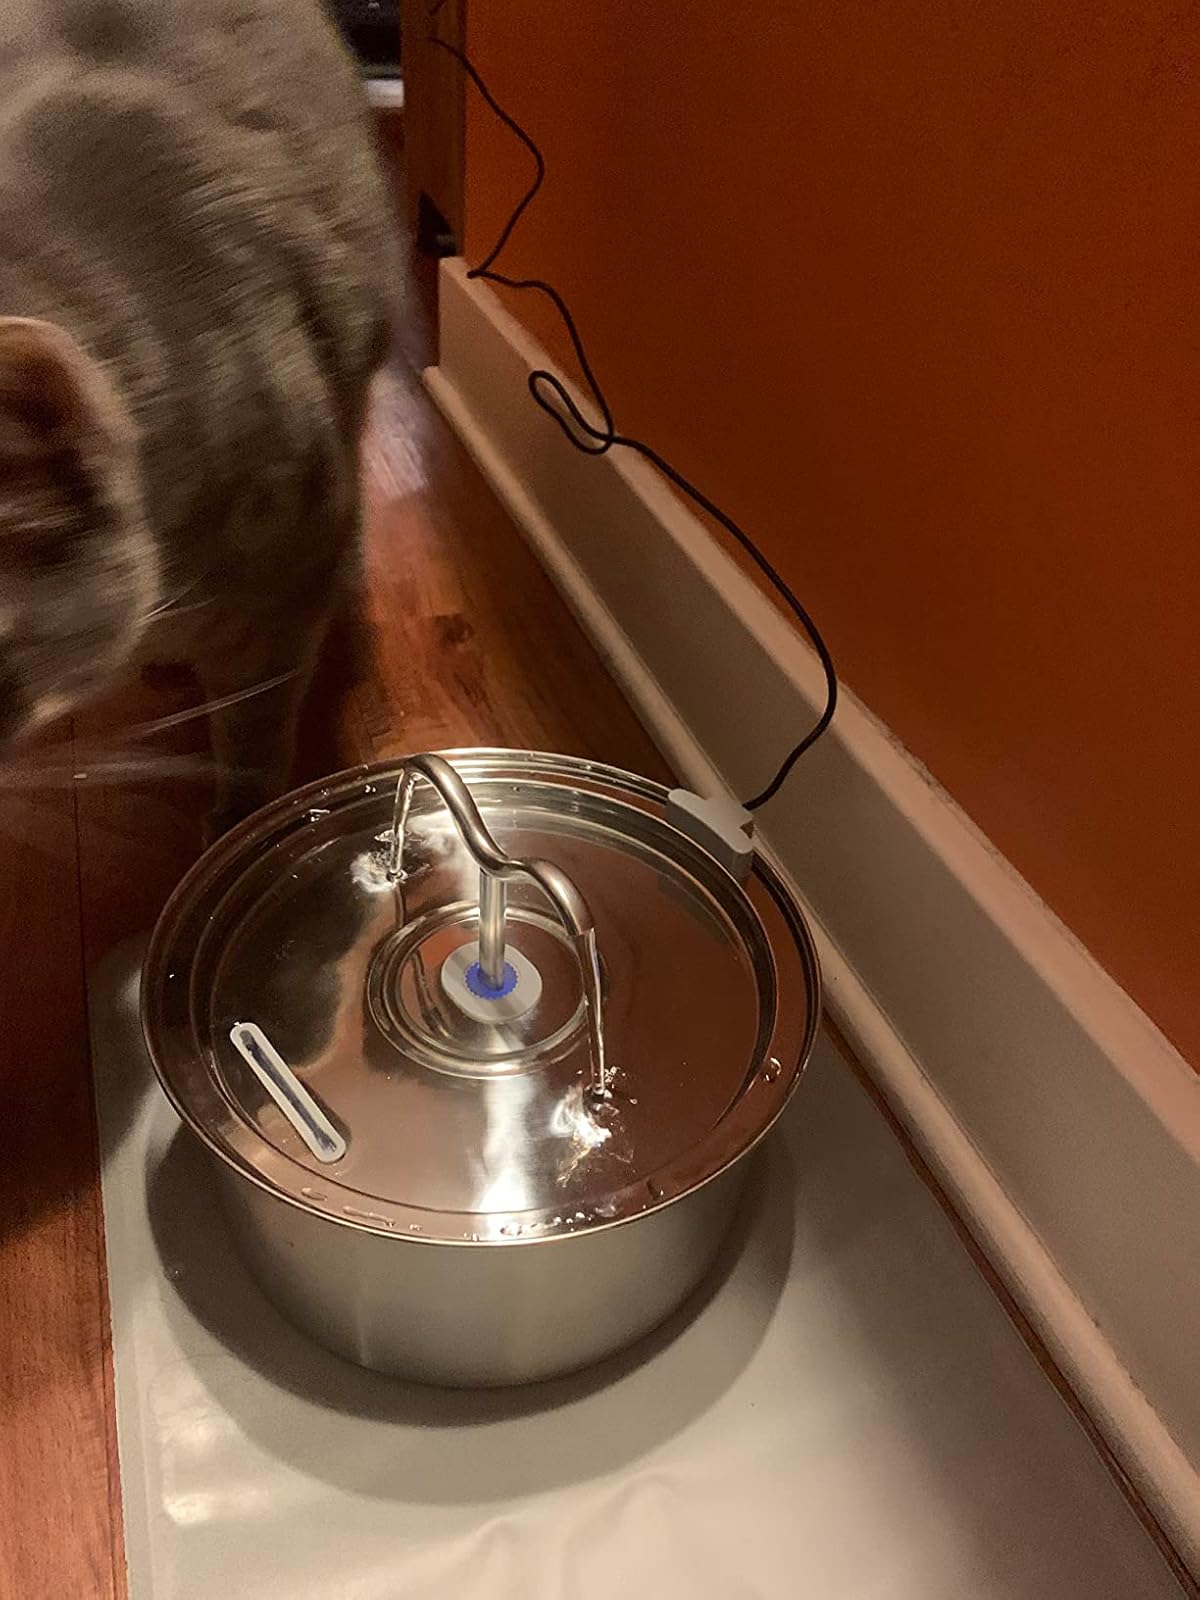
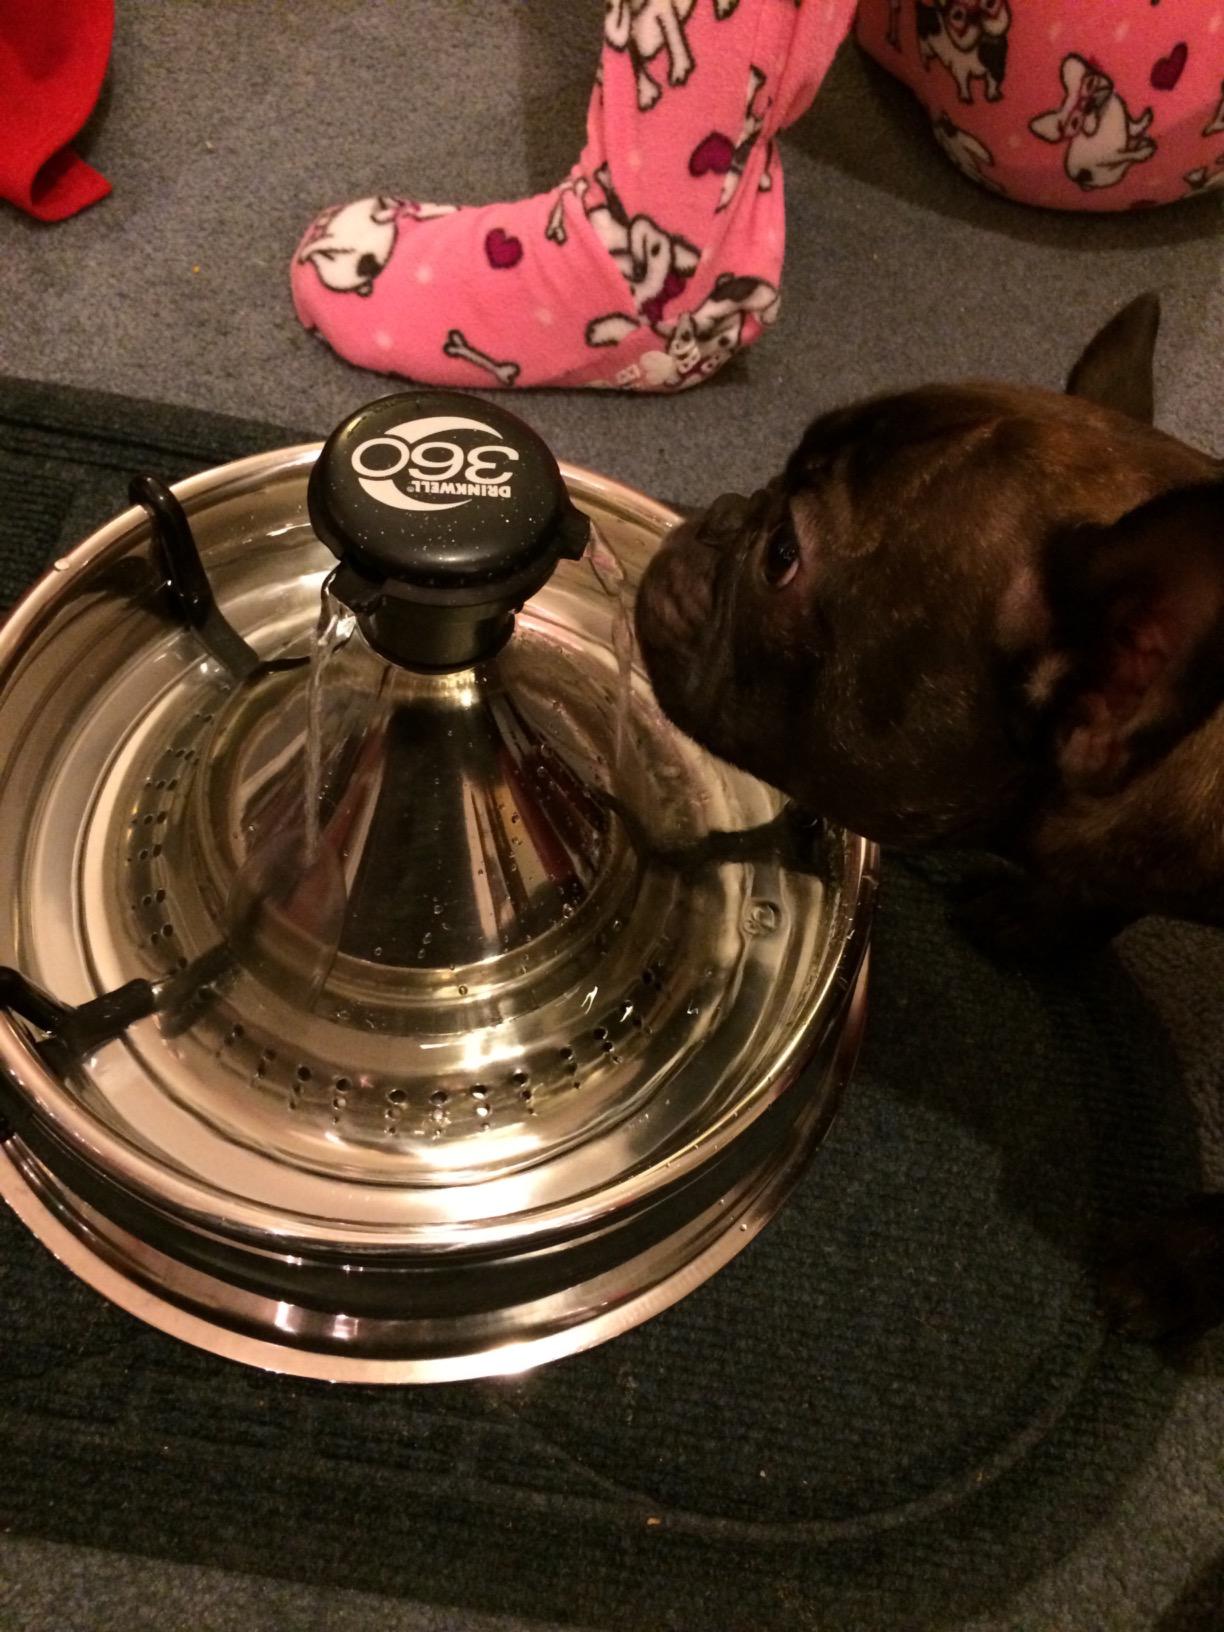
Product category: items_bowl
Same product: no